Music (Sakanaction song)

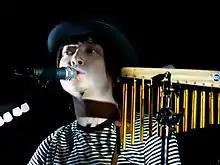
Electronic musician Cornelius remixed "Music" in 2014.

For the band's single "Sayonara wa Emotion" / "Hasu no Hana" (2014), electronic musician Cornelius remixed "Music" as one of the single's B-sides. Cornelius first met Yamaguchi while touring his "Point" album in 2001, when Yamaguchi was employed in the security team for his Sapporo concert. Originally the band asked Cornelius to remix a different song for the single, but he asked to remix "Music" instead, having grown to love the song as his son used to loudly play "Music" from his room when he was an elementary school student. Cornelius changed the melody's key and the chords to create an acoustic-based version from a dance and electronic-focused song, countering the standard way an acoustic song is remixed into an electronic form. This remix, alongside the single's B-side "Eiga (Conté 2012/11/16 17:24)", were included on the band's 2015 compilation album "". Two weeks later, Cornelius released the remix as a part of his own compilation album, "Constellations of Music". An additional remix of the song by Sakanaction's drummer Keiichi Ejima, "Music (Ej_Remix)", was also included on "Natsukashii Tsuki wa Atarashii Tsuki: Coupling & Remix Works".